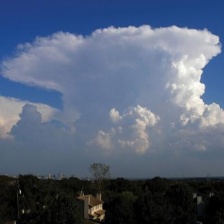
Cloud type: Cumulonimbus